Bhawani Singh

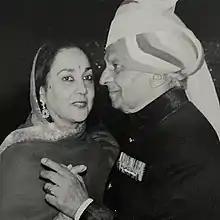
Bhawani Singh of Jaipur with his wife

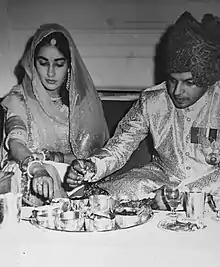
The Maharaja and Maharani of Jaipur

Bhawani Singh ascended the throne of Jaipur on 24 June 1970 following the death of his father, and held the title of Maharaja until the abolition of the princely order, his Privy Purse and other royal entitlements by Indira Gandhi in 1971, although he remained generally honoured like most other erstwhile rulers.